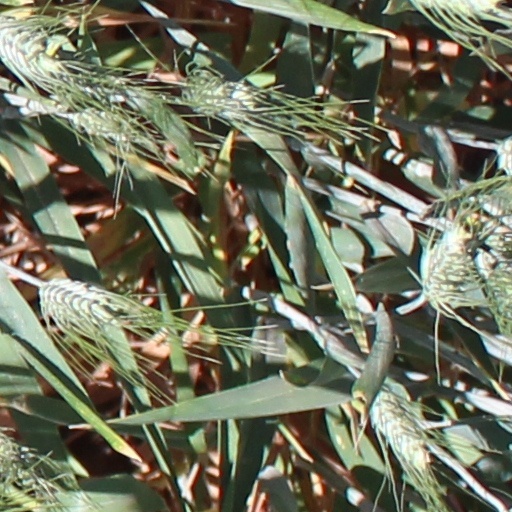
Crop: wheat